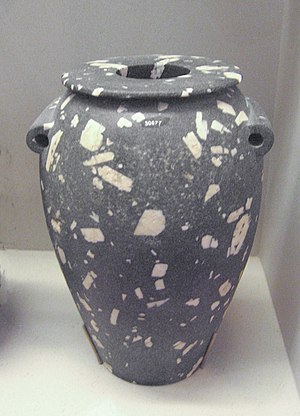
Diorit
Diorit er navnet på en kornet eruptiv dybbjergart. Den består af natriumrig plagioklas, feldspat, biotit, hornblende og/eller pyroxen. Diorit er grå eller grønliggrå og ofte mørk. Dioritter med et højt indhold af kvarts kaldes kvartsdioritter. Diorit forekommer gerne i yderkanten af områder, hvor magma er trængt ind, men kan også forekomme selvstændigt.